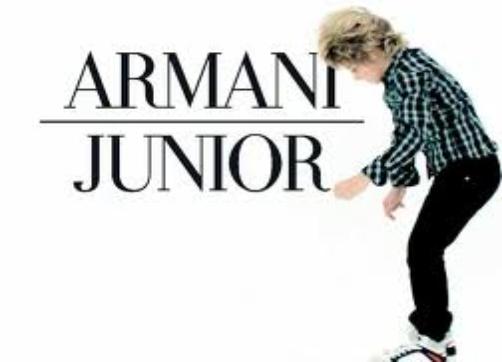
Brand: Armani Junior
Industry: Clothes